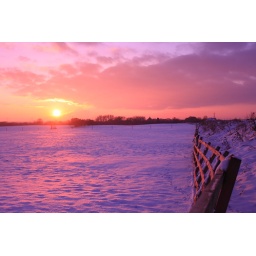
sun setting lighting up the fence and snow in a lovely orange with a purple tint from an fld filter